Aquilinus of Évreux

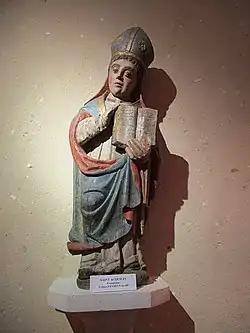

Saint Aquilinus (ca. 620–695) was a Frankish bishop and hermit. Born in Bayeux, he had been a warrior in the service of Clovis II and married in 660 at Chartres. He moved to Évreux with his wife, and both cared for the poor and sick in this town. In 670, he was named bishop of the city, but Aquilinus preferred to live as a hermit. His feast day is 19 October.